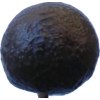
Label: black_avocado